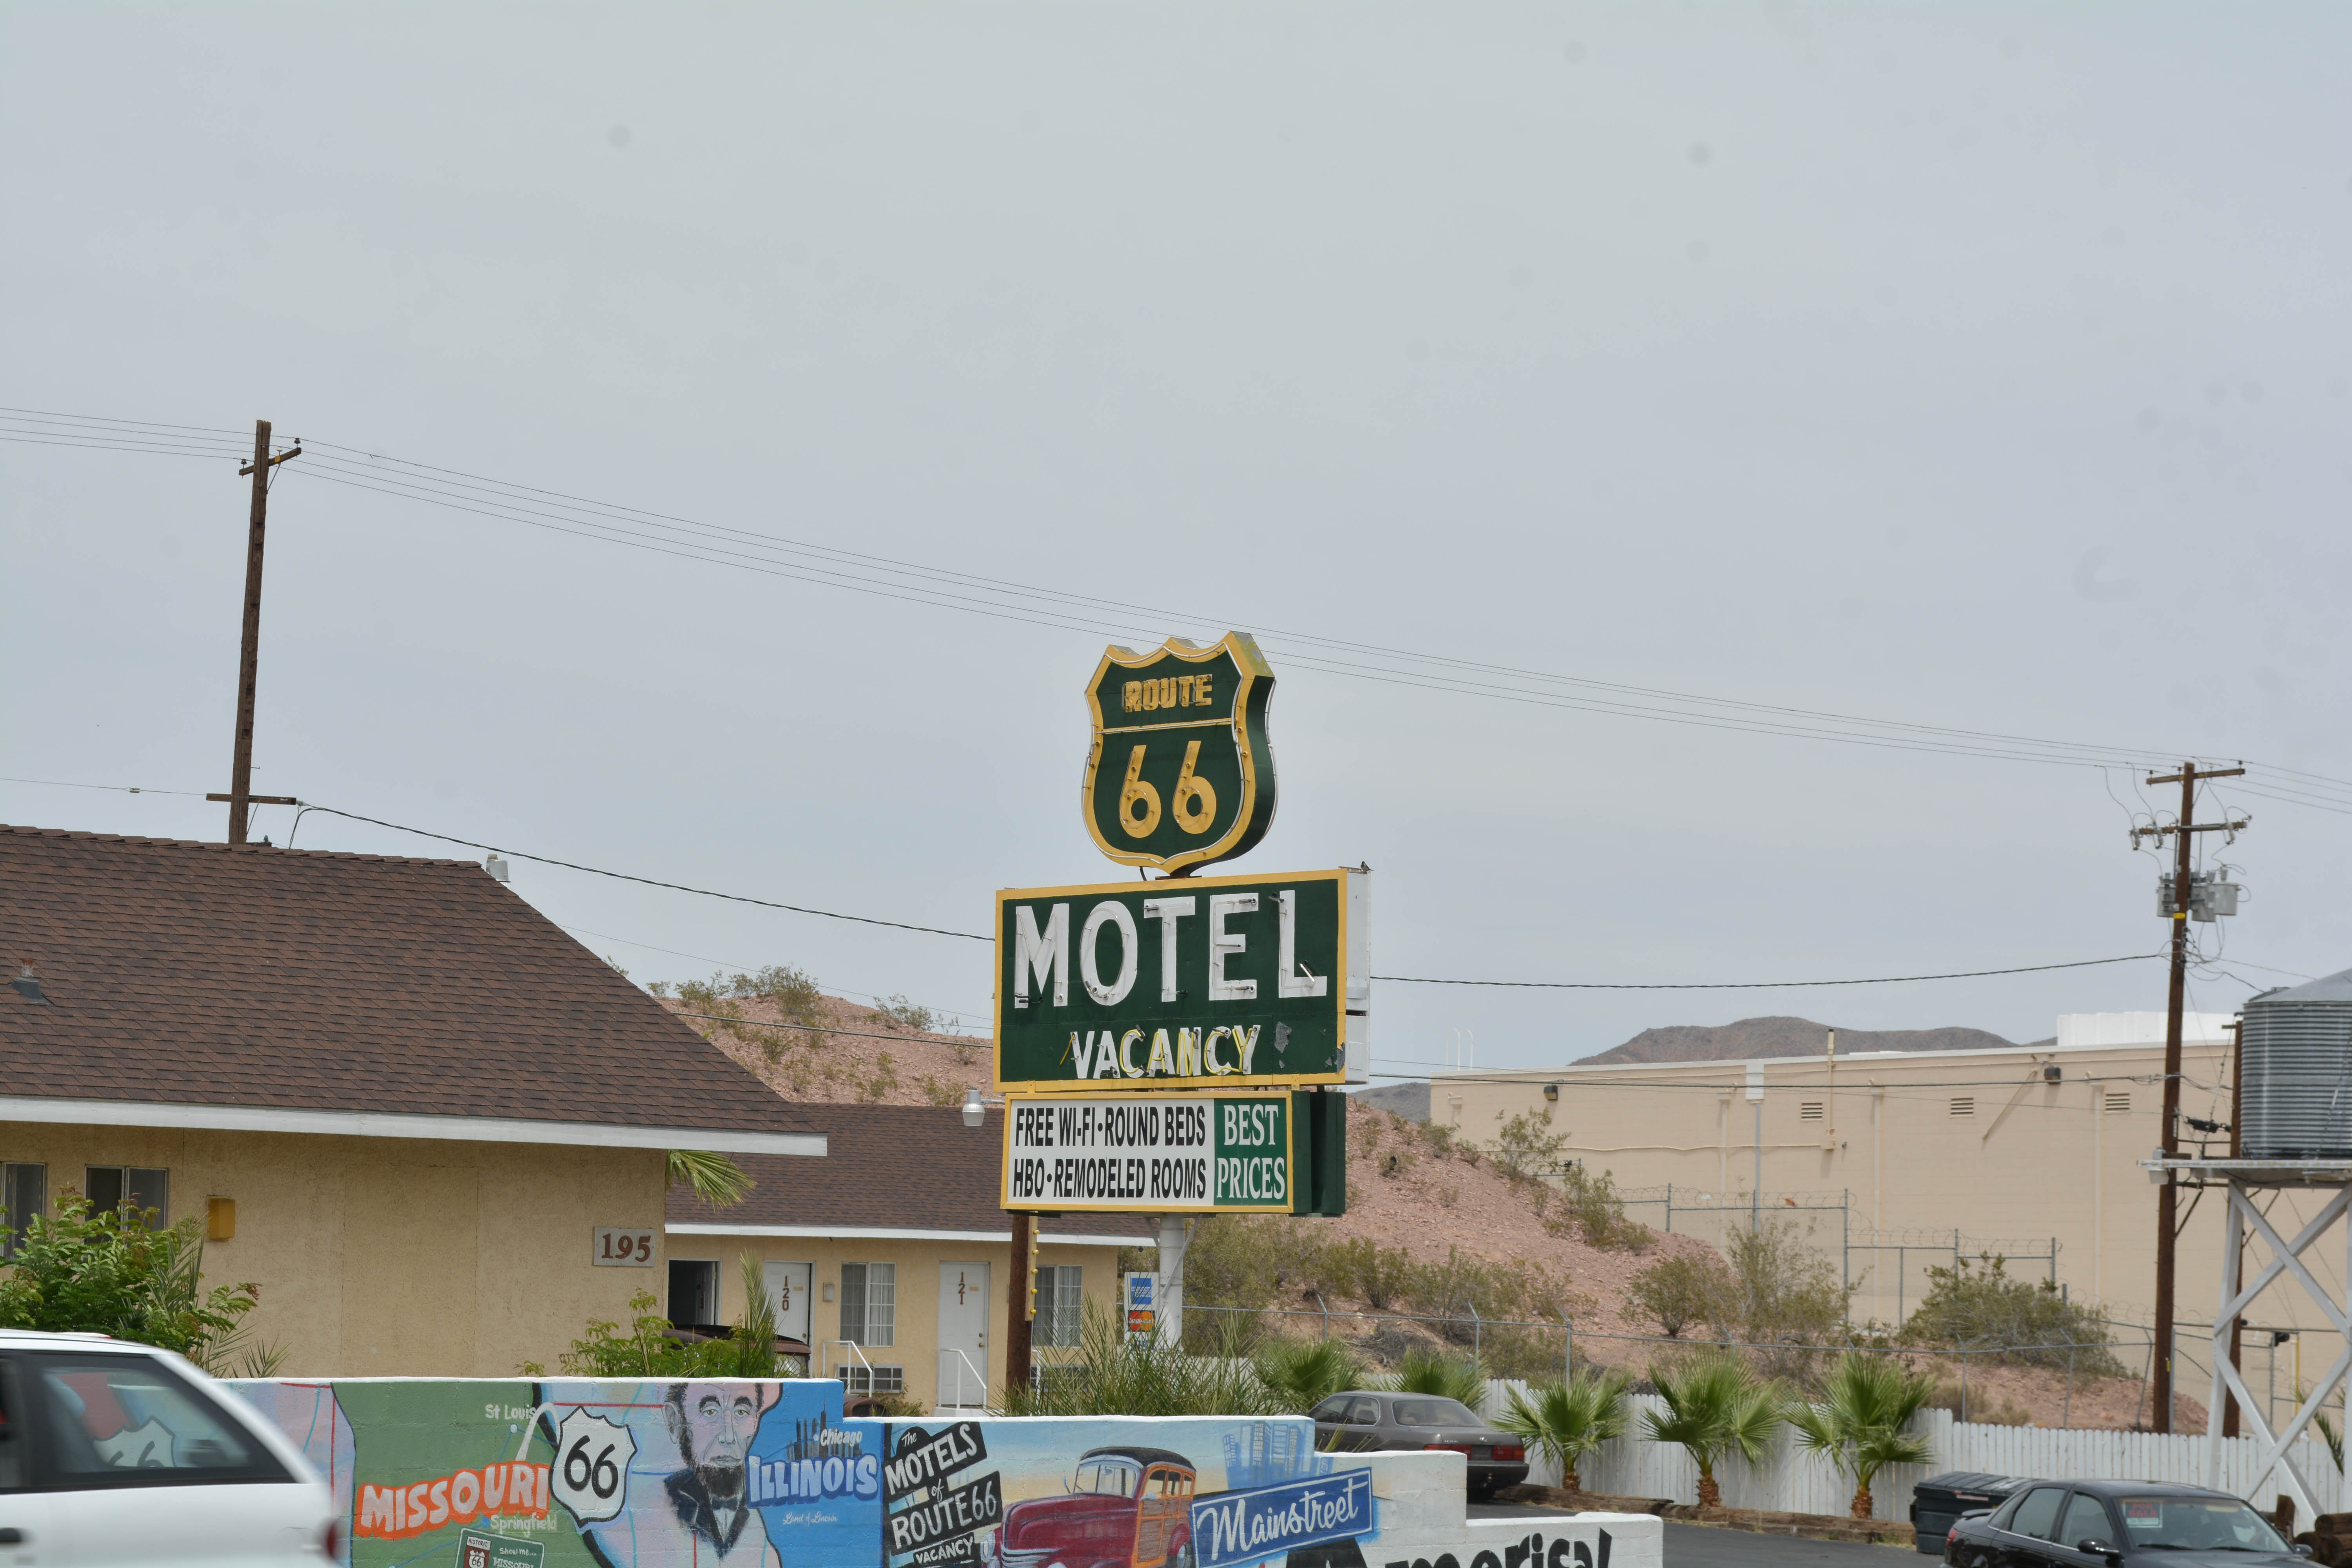
town, advertising, sign, street sign, signage, stadium, billboard